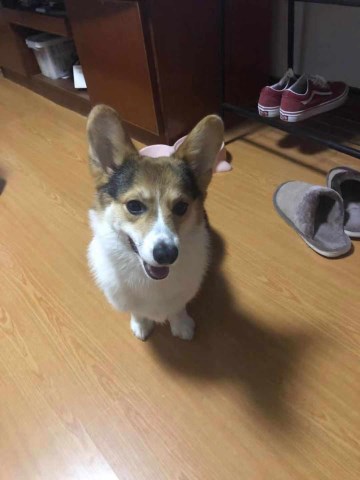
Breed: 2909-n000116-Cardigan